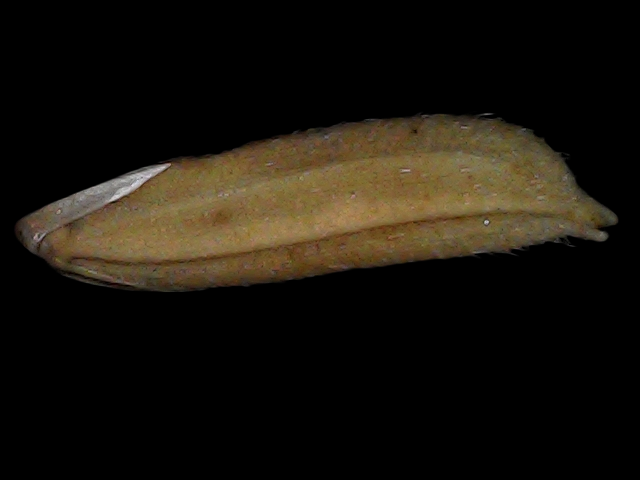
Rice variety: Bd87